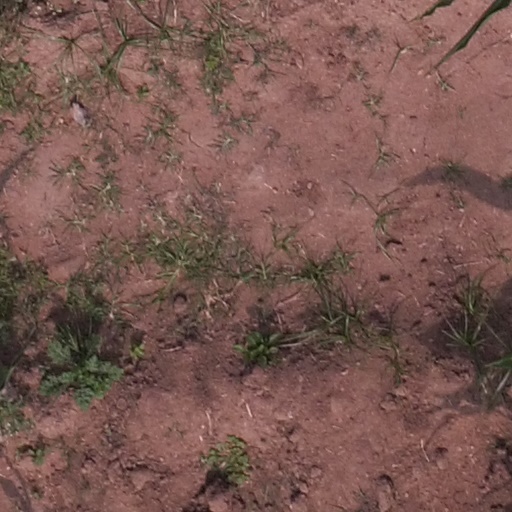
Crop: maize; corn